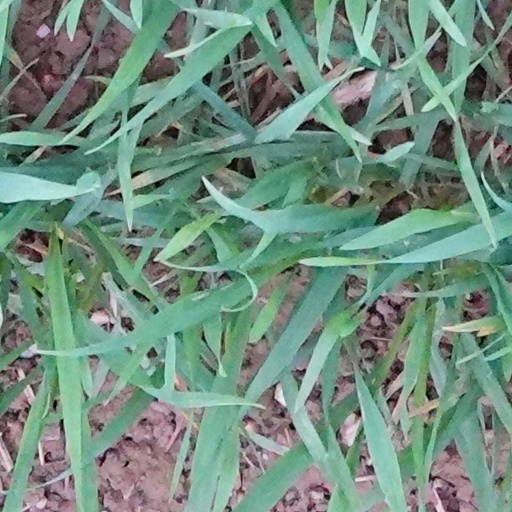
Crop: wheat